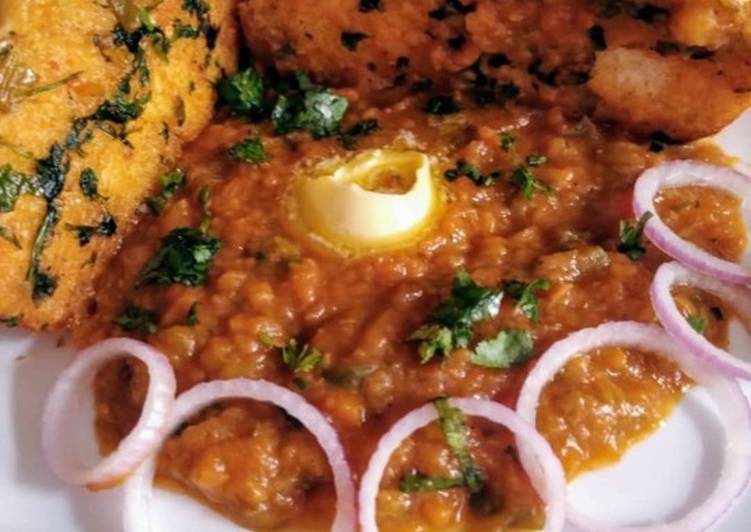
Dish: pav_bhaji